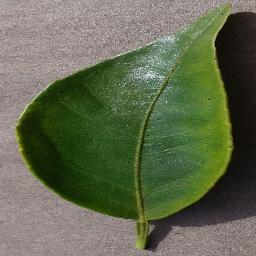
Label: Orange___Haunglongbing_(Citrus_greening)